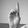
ASL letter: D